Crazy like a Fox (1926 film)

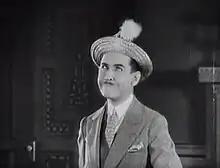
Charley Chase as Wilson, the groom

Crazy like a Fox is a 1926 American short comedy film directed by Leo McCarey and starring Charley Chase. The two-reel silent stars Chase as a young man who feigns insanity in order to get out of an arranged marriage, only to find out that his sweetheart is the girl he has been arranged to marry. Chase would remake the film as "The Wrong Miss Wright" (1937) in the sound era during his tenure at Columbia Pictures.